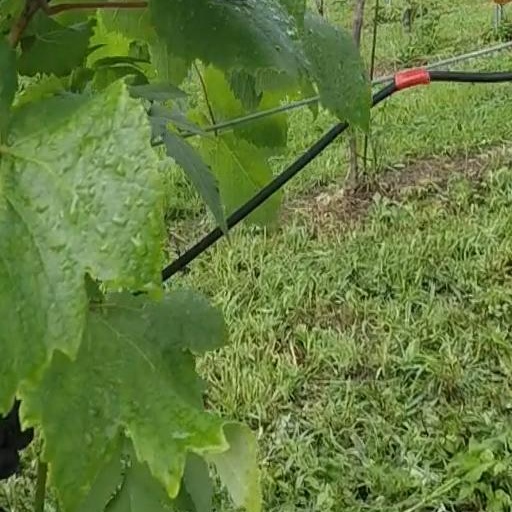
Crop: grape